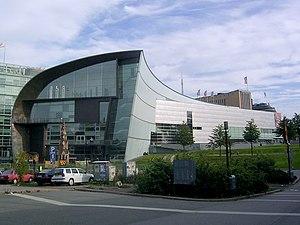
Helsinki, est la capitale et la plus grande ville de la Finlande avec 642 045 habitants dans la commune et 1 456 619 dans le Grand Helsinki. Helsinki est la capitale la plus septentrionale du monde après Reykjavik, capitale de l'Islande. La ville a la plus forte population immigrée de tout le pays. Il y a plus de 130 nationalités résidant dans la ville d'Helsinki. Elle s'étale sur une presqu'île entourée d'un grand nombre d'îles et est fortement caractérisée par la présence de l'eau. Helsinki est un port marchand ouvert sur le golfe de Finlande.
La Galerie nationale de Finlande est le plus grand musée de Finlande. Il est composé de 4 unités.
Steven Holl est un architecte américain. Il est connu notamment pour le musée d'Art contemporain de Kiasma à Helsinki et le controversé bâtiment Simmons Hall au MIT à Cambridge dans l'État du Massachusetts. En juin 2007 s'est ouverte au public l'extension très attendue du musée d'Art Nelson-Atkins à Kansas City dans le Missouri.
Le prix de la structure en béton de l'année est un prix décerné en Finlande pour récompenser une structure en béton majeure. Le prix est attribué depuis 1970 par l'association de l'industrie du béton.